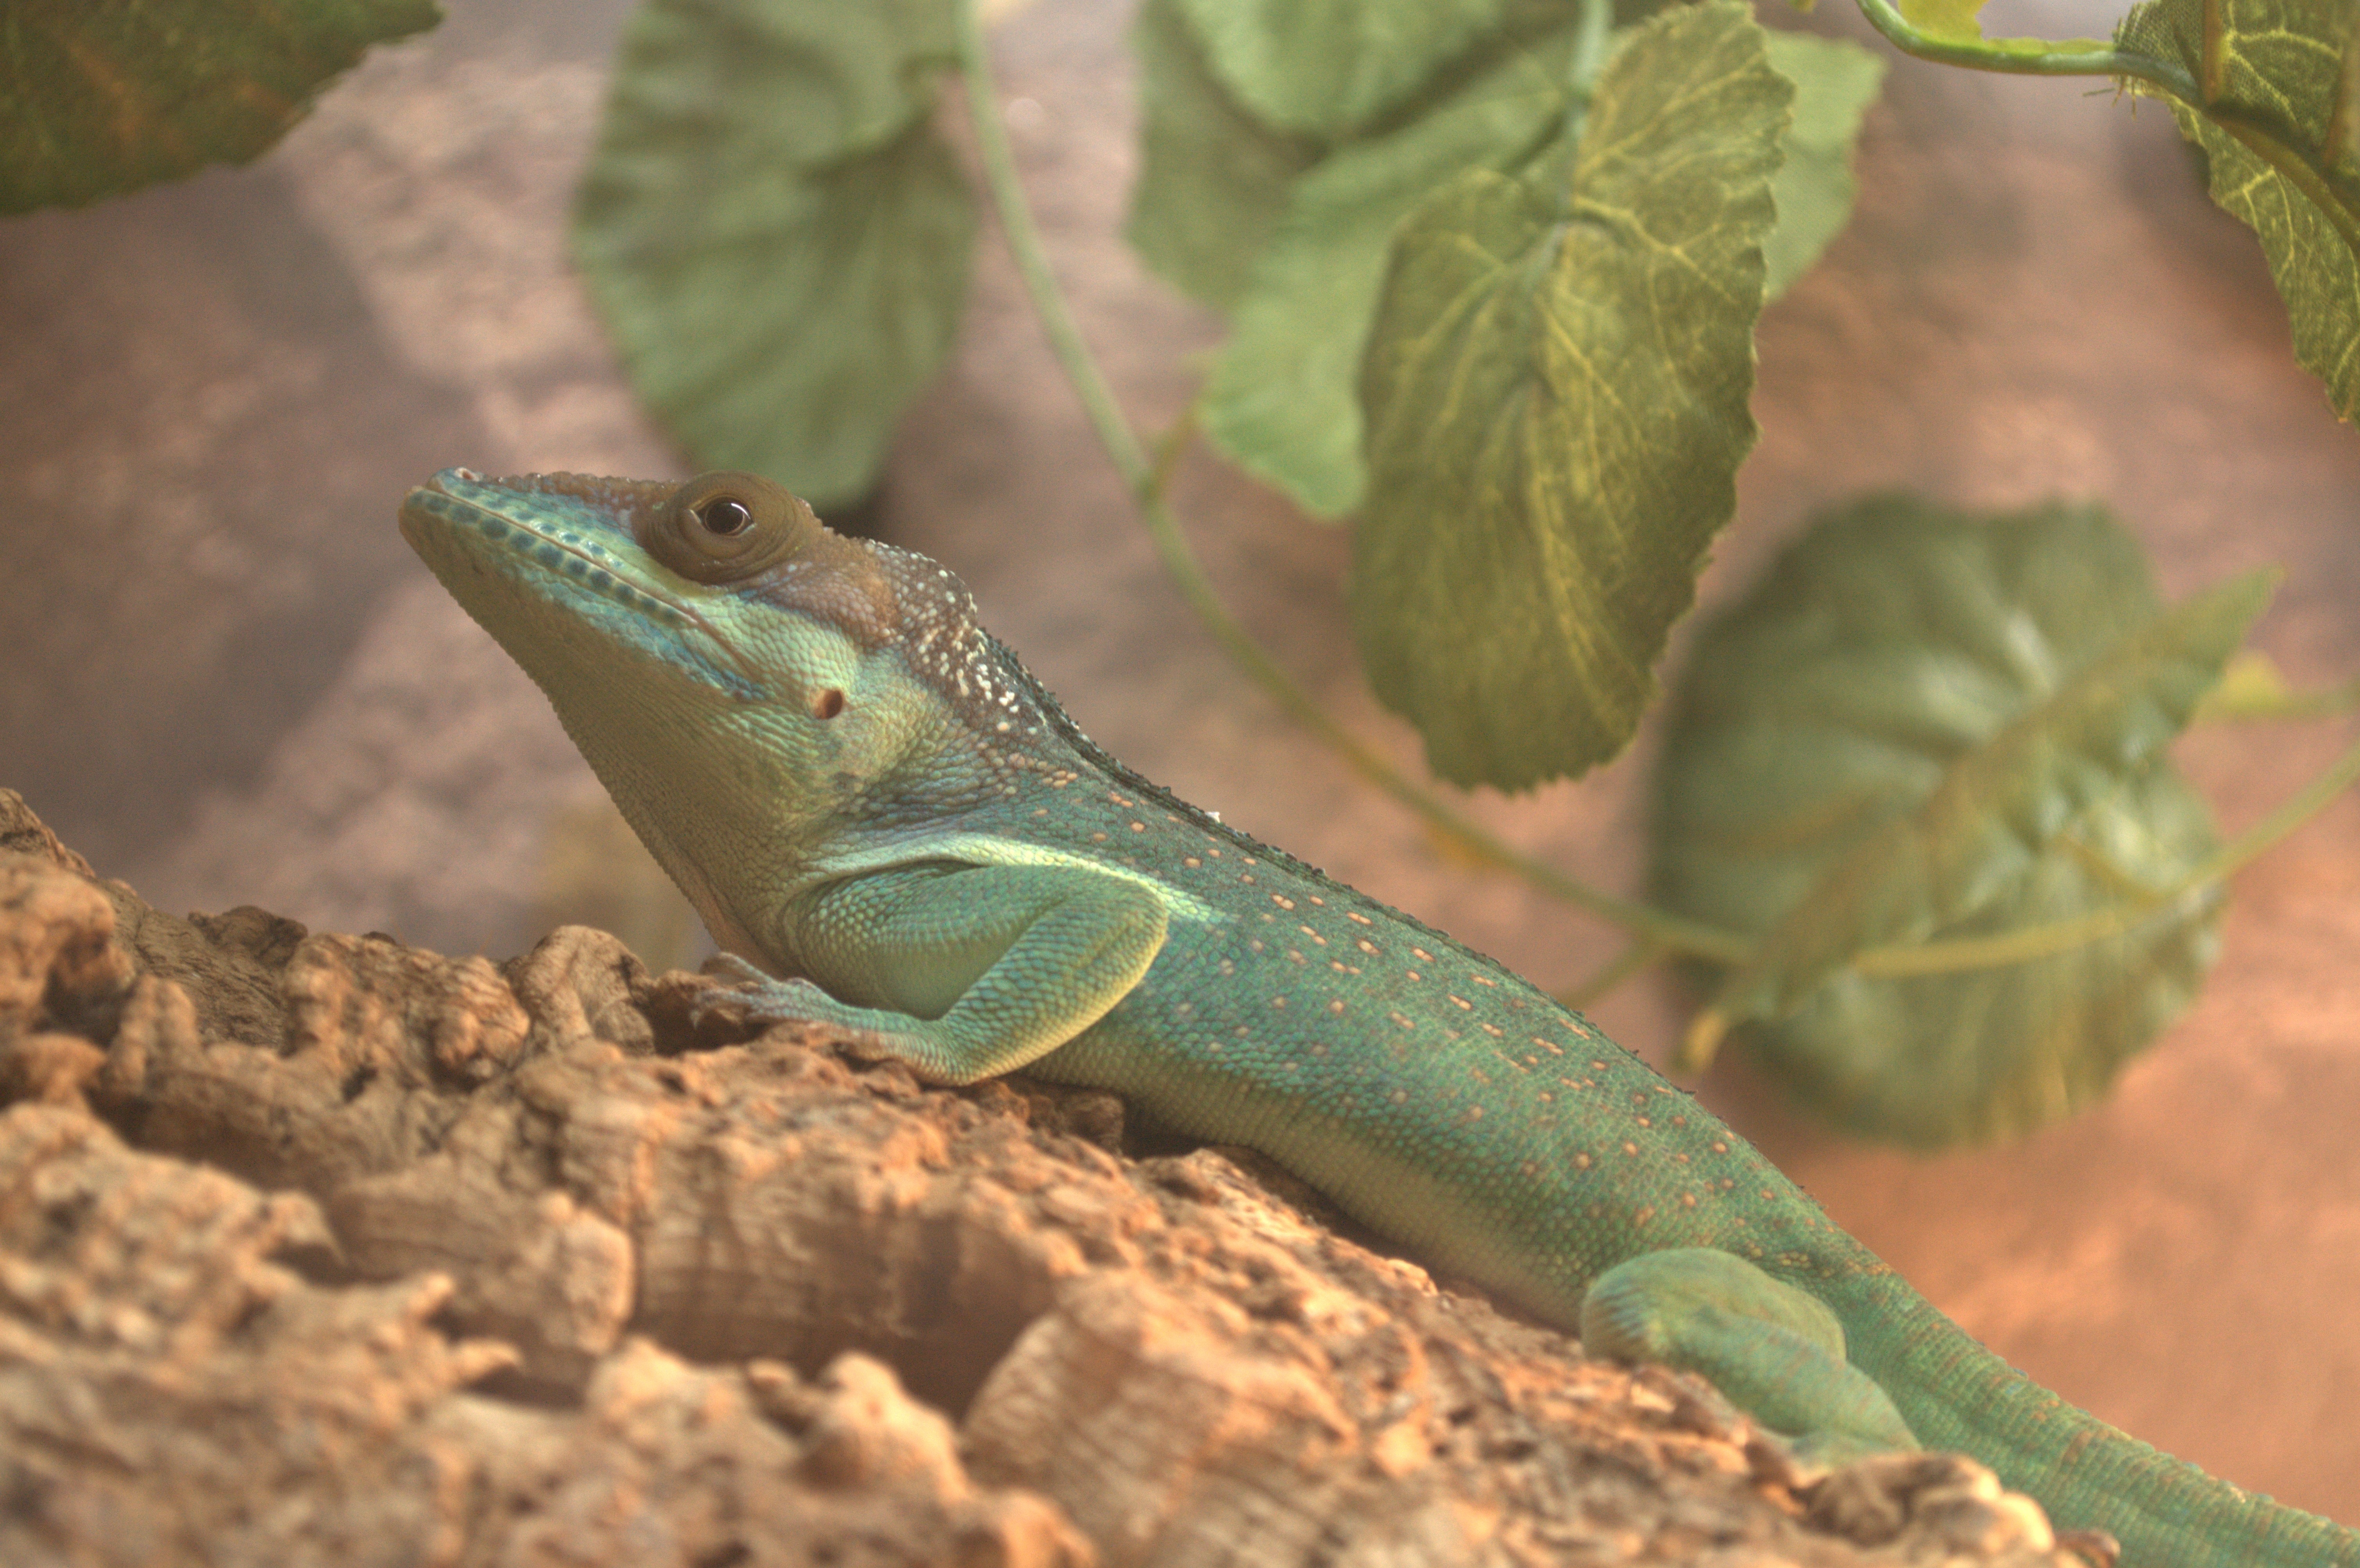
zoo, reptile, lizard, lacertidae, scaled reptile, fauna, lacerta, dactyloidae, iguania, american chameleon, agamidae, terrestrial animal, green lizard, organism, iguana, agama